Pyaara Dushman

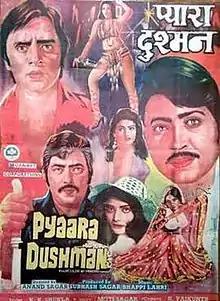
Poster

Pyaara Dushman is a 1980 Bollywood Hindi movie. Produced by Subhash Sagar it is directed by Anand Sagar. The film stars Amjad Khan, Rakesh Roshan, Vinod Mehra, Vidya Sinha, Yogeeta Bali and Sarika. The film's music is by Bappi Lahiri who composed the songs "Ek Dhoondho Milte Hain Hazaaron" and "Hari Om Hari".